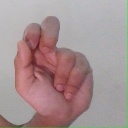
अक्षर: ढ